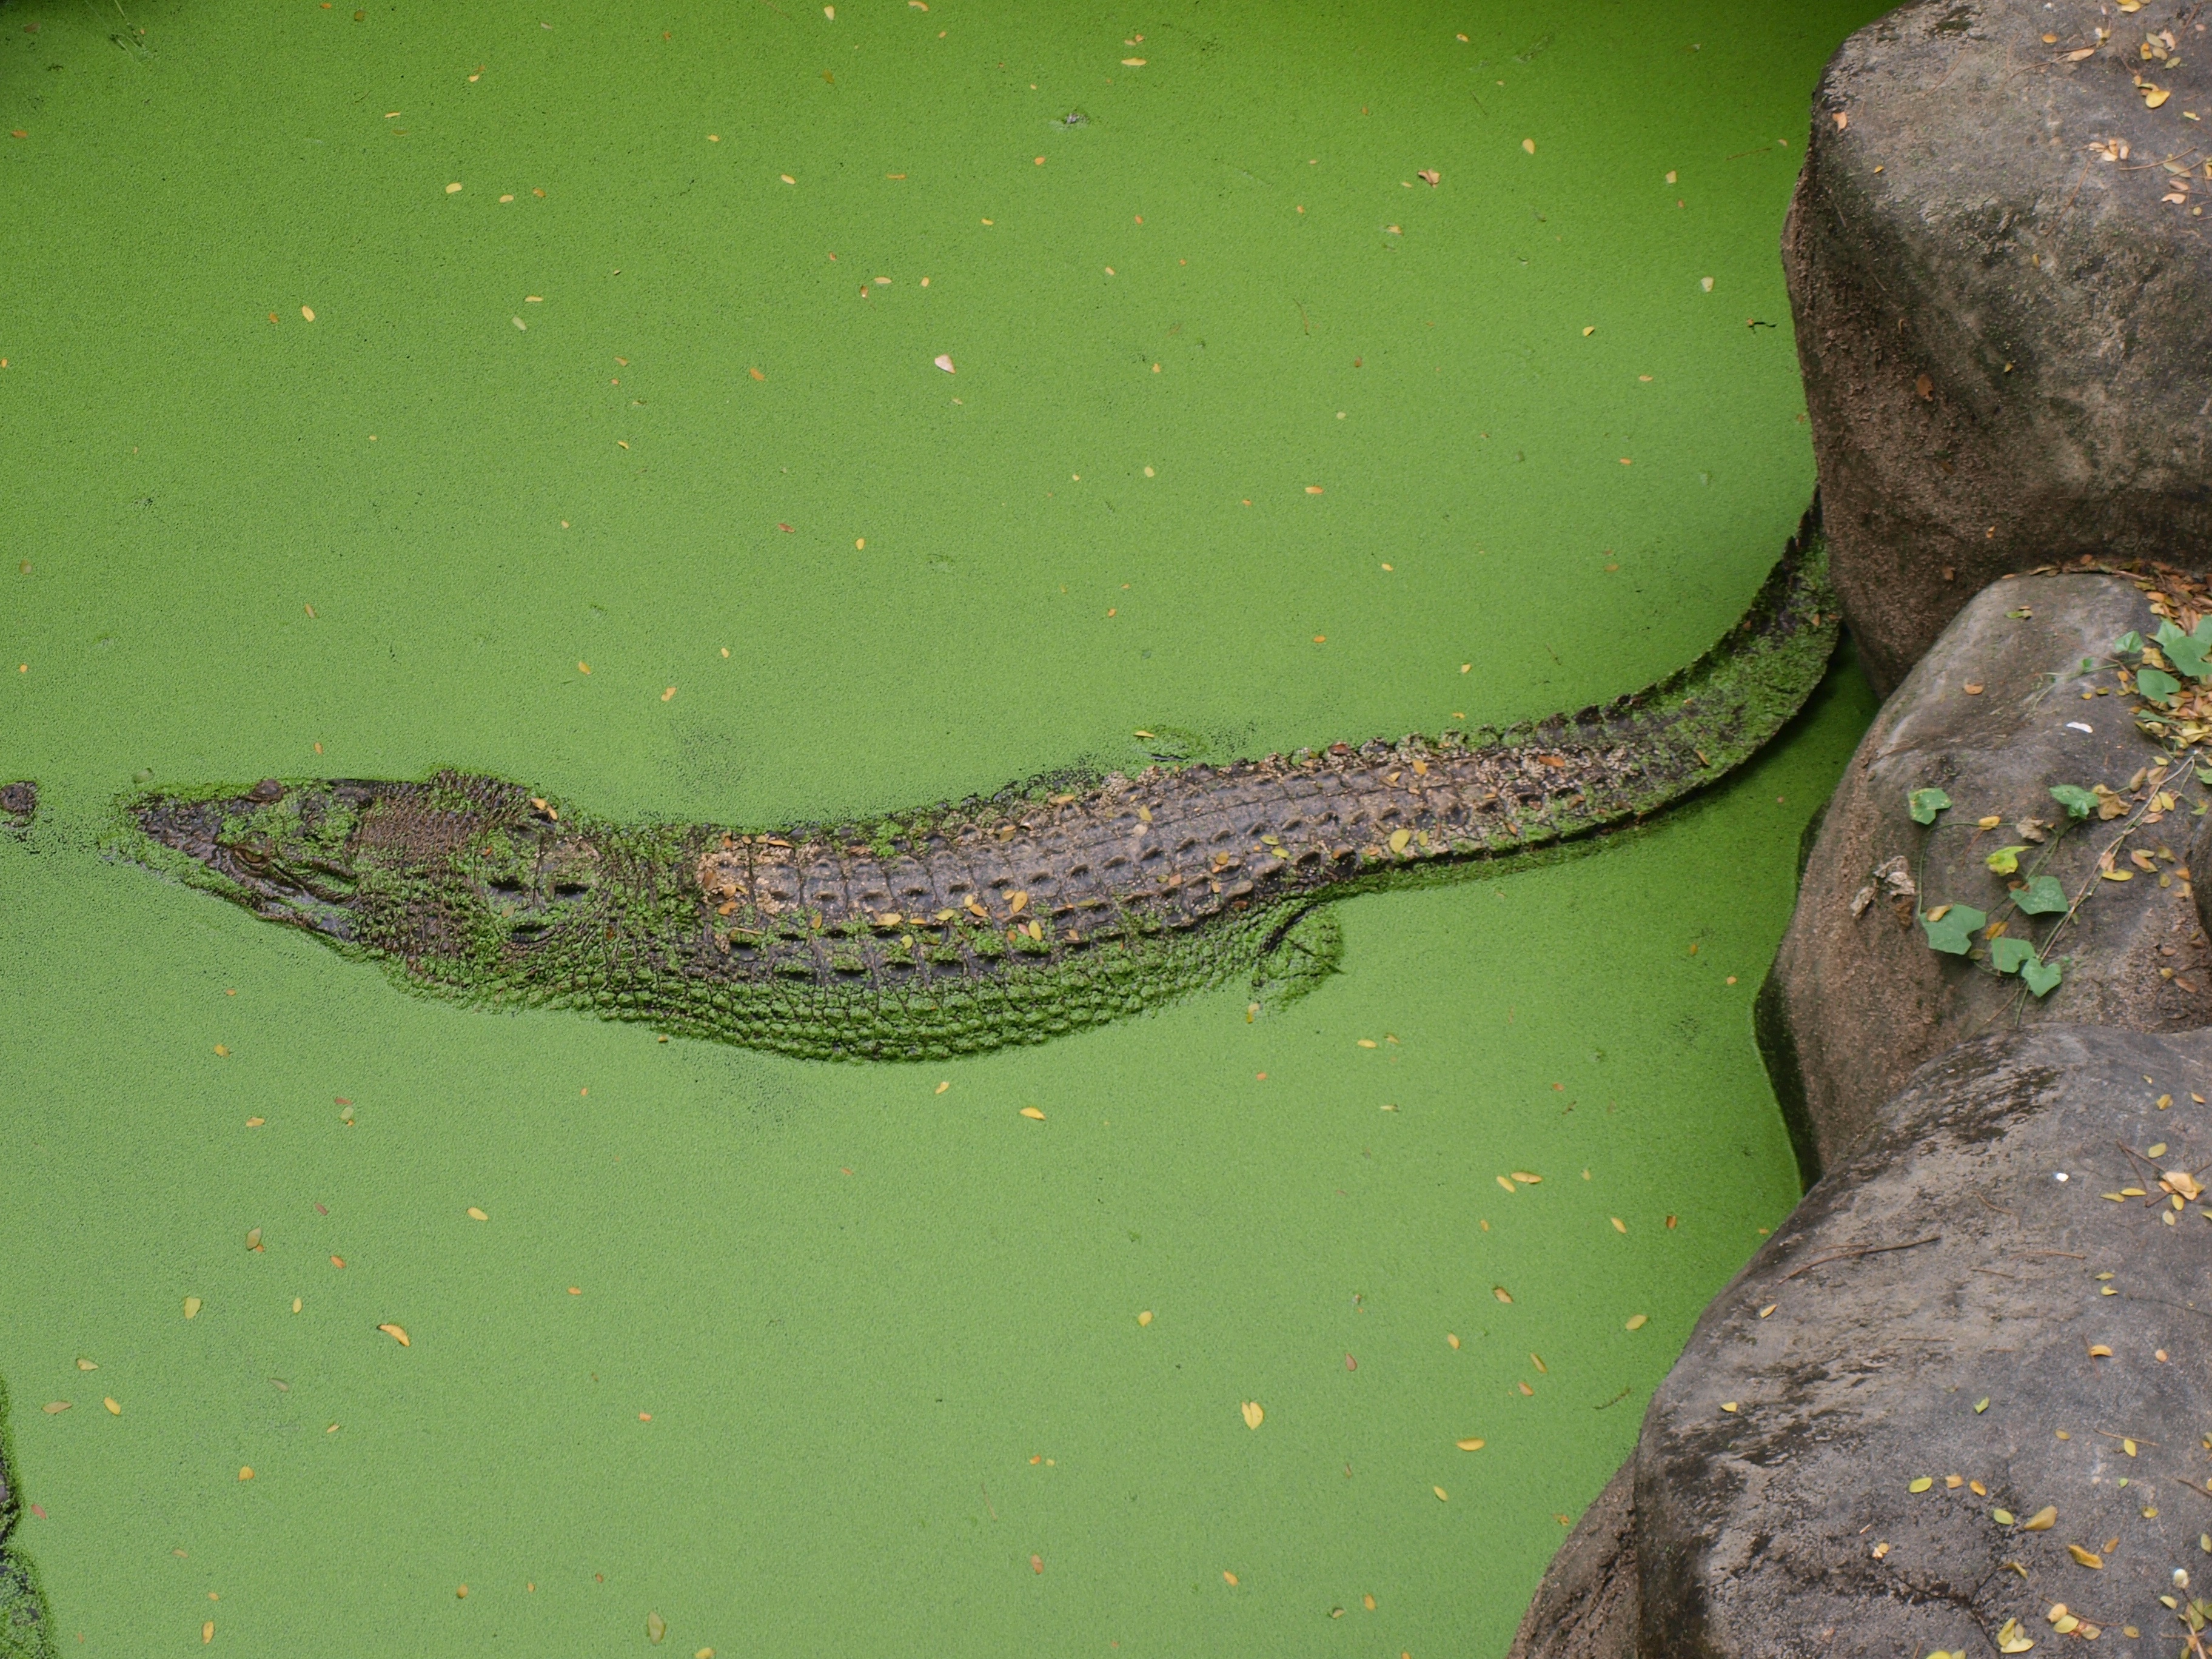
nature, marsh, wildlife, green, biology, predator, reptile, amphibian, fauna, crocodile, alligator, scary, danger, wetland, snake, vertebrate, carnivore, gator, dangerous, everglades, serpent, organism, elapidae, gharial, marine biology, scaled reptile